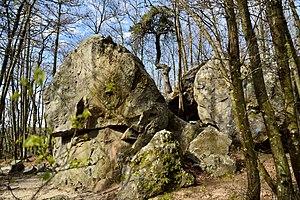
""roches qui dancent"" st barthelemy de vals"
Saint-Barthélemy-de-Vals est une commune française située dans le département de la Drôme en région Auvergne-Rhône-Alpes.